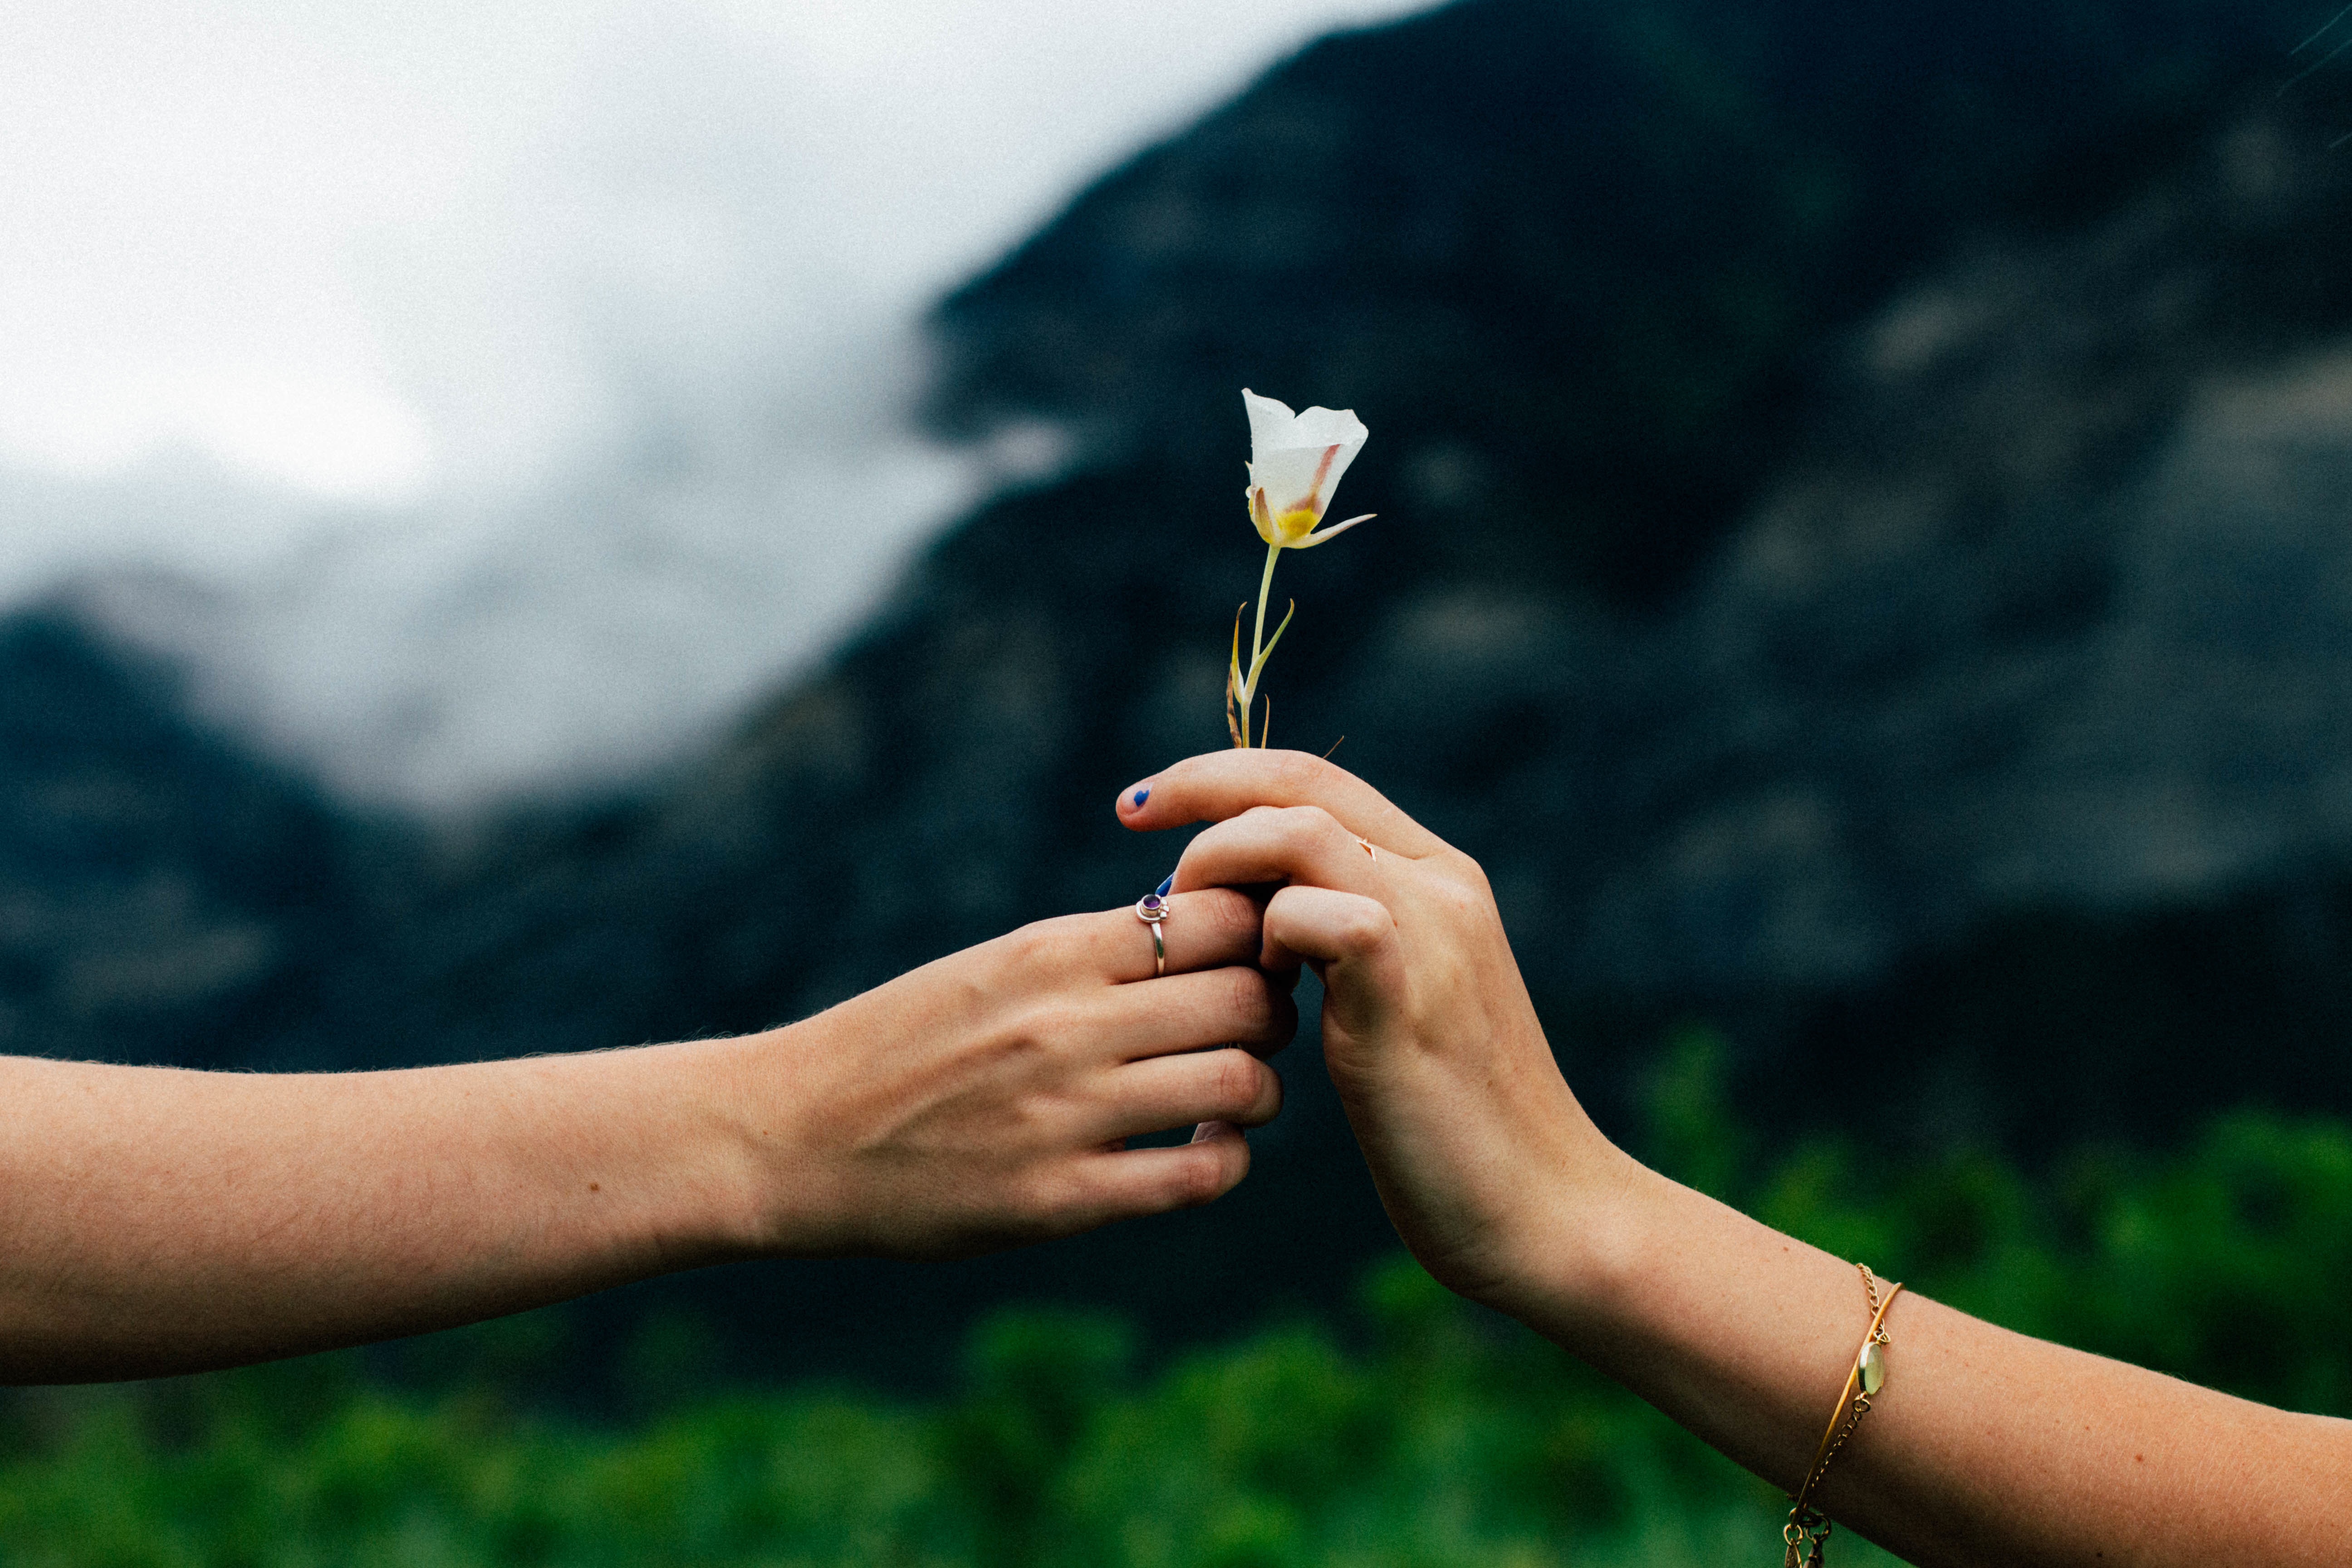
hand, nature, person, sky, sunlight, leaf, ring, flower, love, green, close up